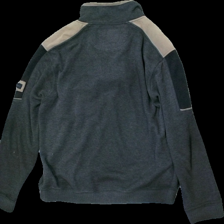
View: back
Type: Sweater
Category: Ladies
Brand: Atlant (Dressman)
Colors: Grey, Beige
Material: 74% Polyester 26% Cotton
Cut: Regular
Size: XL
Stains: Major
Damage: stained
Damage location: top center
Damage 2: stained
Damage 2 location: bottom center
Damage 3: stained
Damage 3 location: bottom right
Price range: <50
Recommended usage: Reuse
Description: grey knitted sweater with beige details